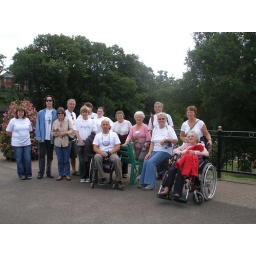
ASW Roath Park group by clock tower 26-9-09